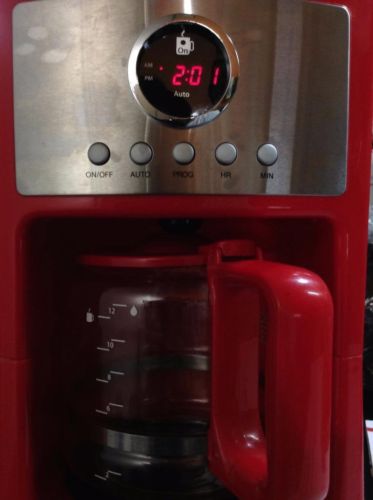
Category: coffee maker